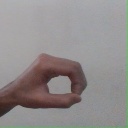
अक्षर: औ